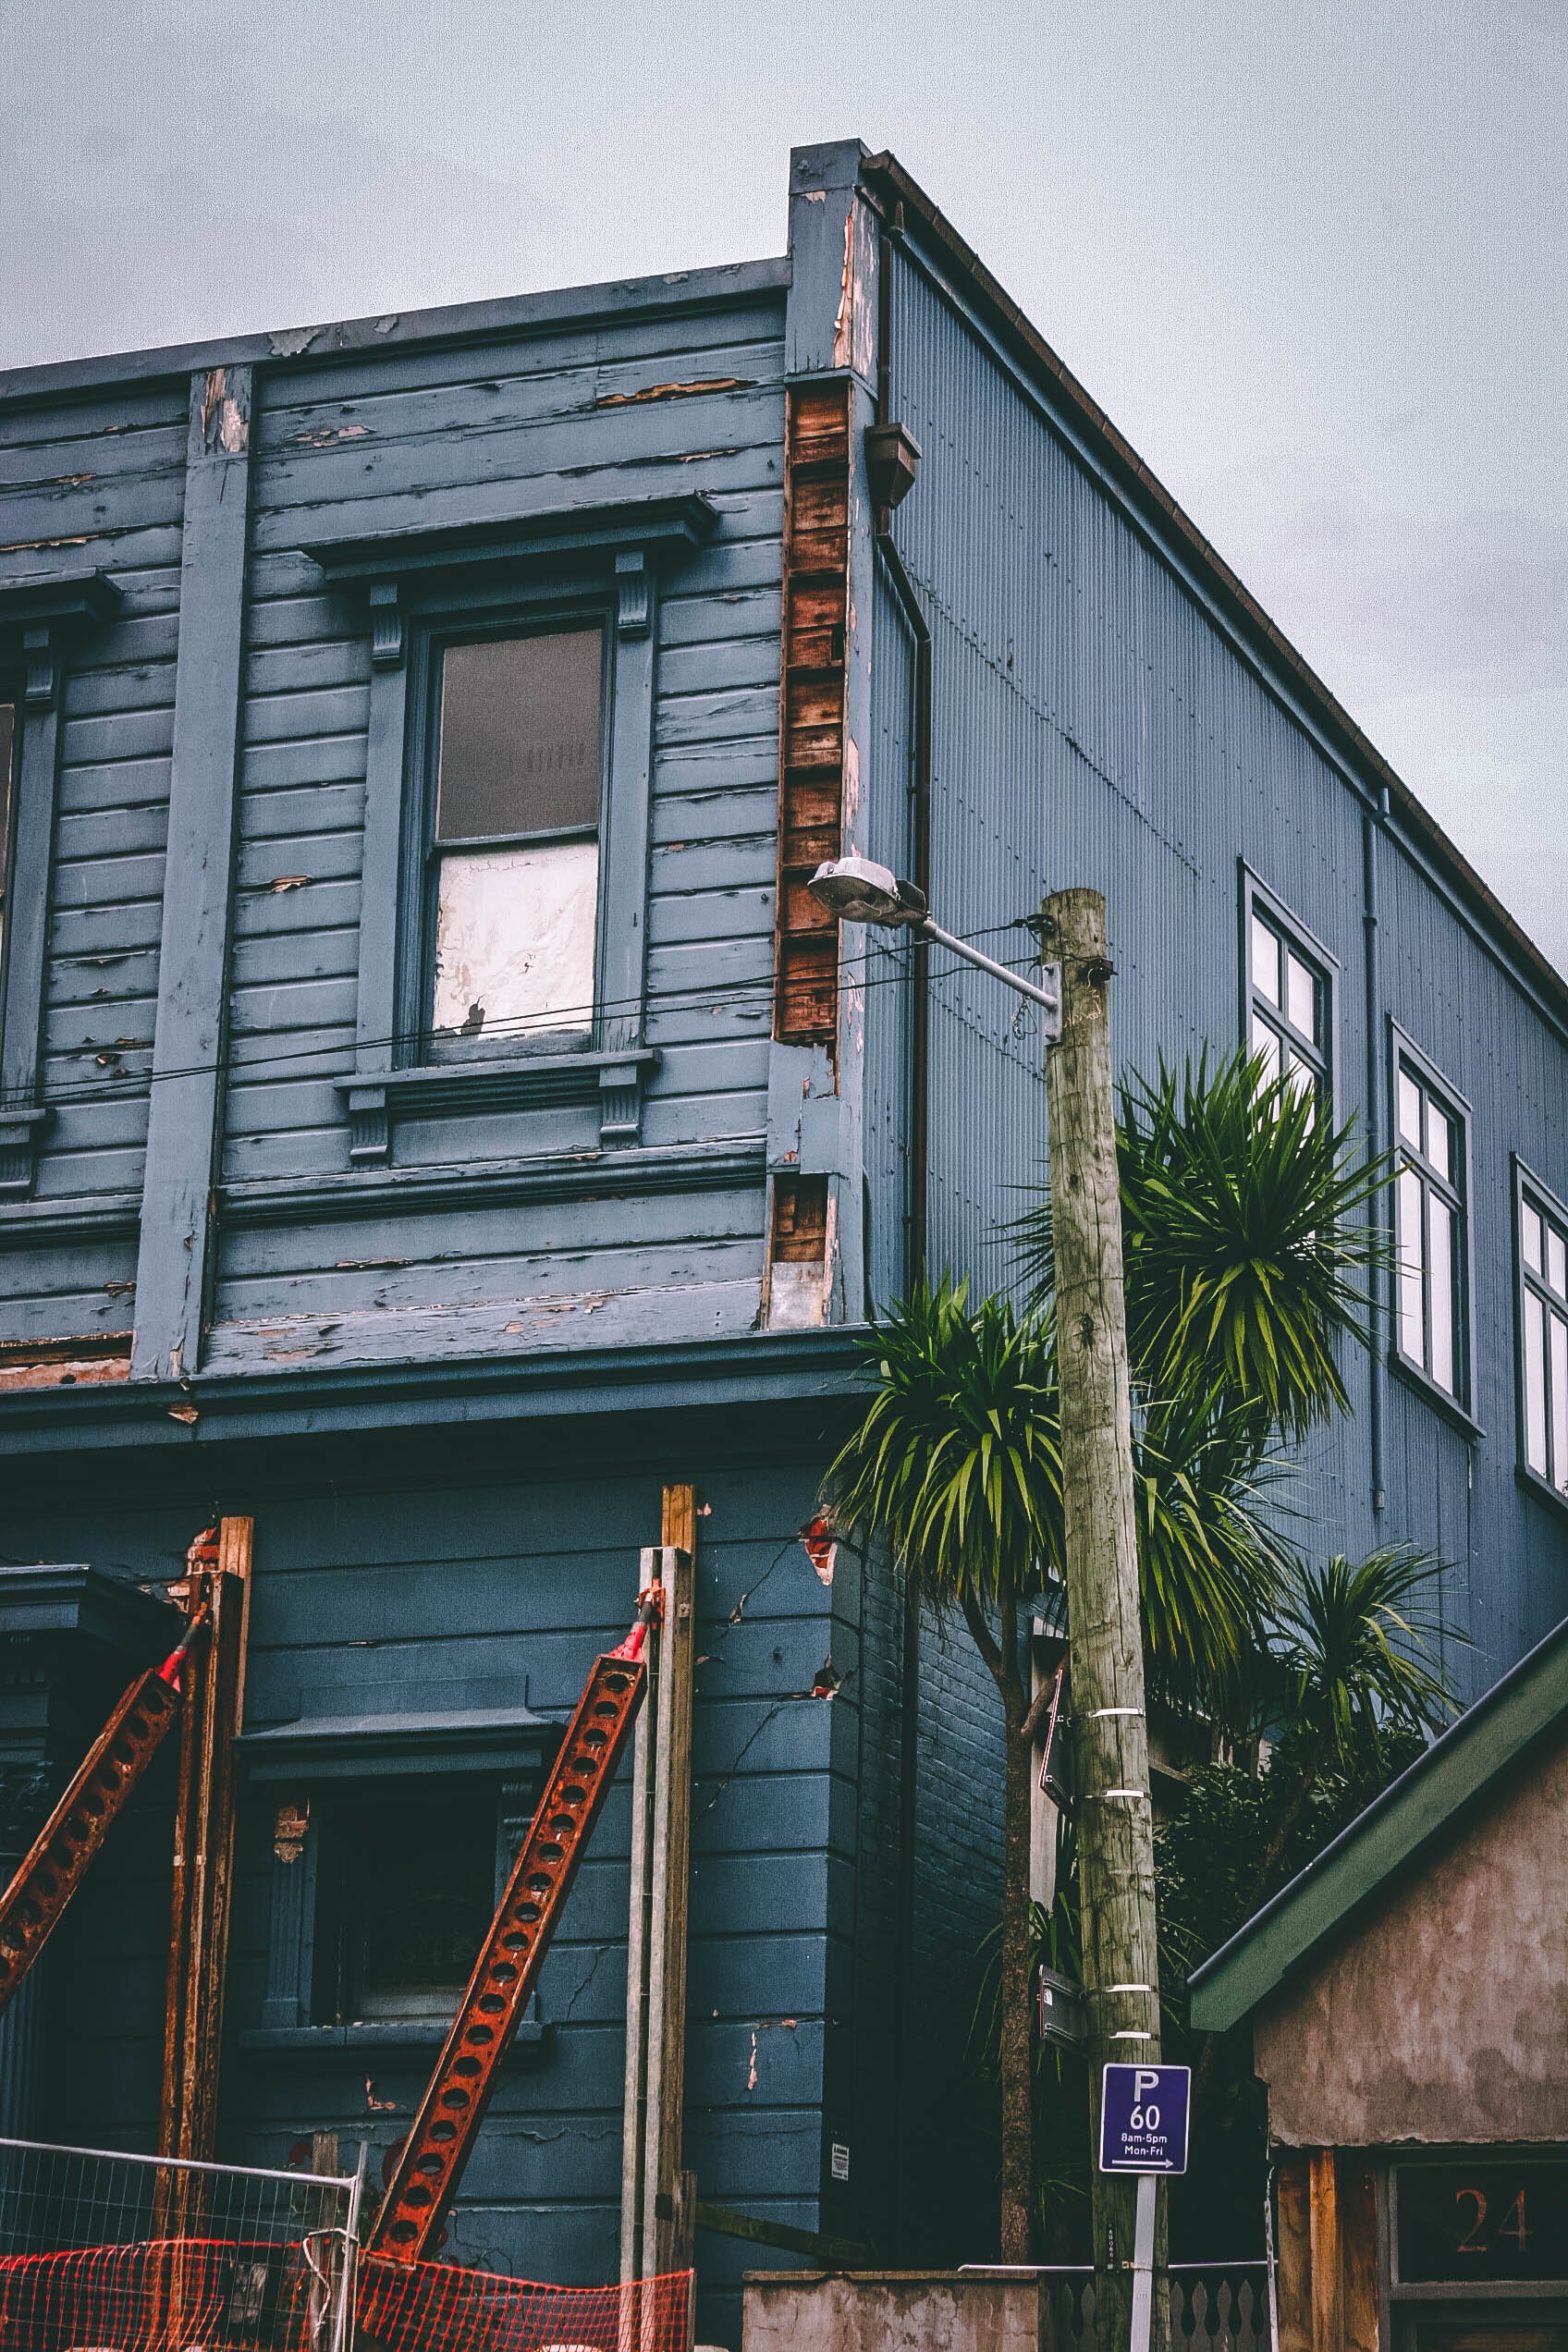
house, home, building, architecture, property, facade, residential area, siding, neighbourhood, wall, urban area, window, tree, real estate, Material property, balcony, wood, apartment, stairs, roof, handrail, city, mixed use